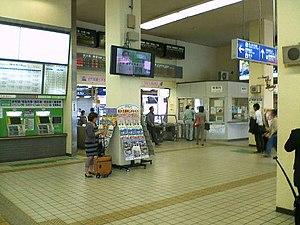
La gare d'Himeji est une gare ferroviaire localisée dans la ville d'Himeji, dans la préfecture de Hyōgo au Japon. La gare est exploitée par la compagnie JR West, sur la ligne Sanyō, ainsi que sur la ligne Shinkansen Sanyō et des deux autres lignes les lignes Bantan et Kishin. Elle est le terminus fictif de la ligne JR Kobe. La gare se situe au cœur de la ville et son numéro de gare est JR-A85.